Kalyves

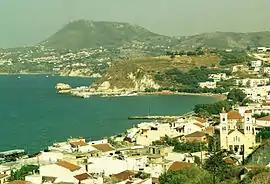
Kalives on Souda Bay

Kalyves is a large village in Crete, Greece, the main village in the municipal unit of Armenoi.